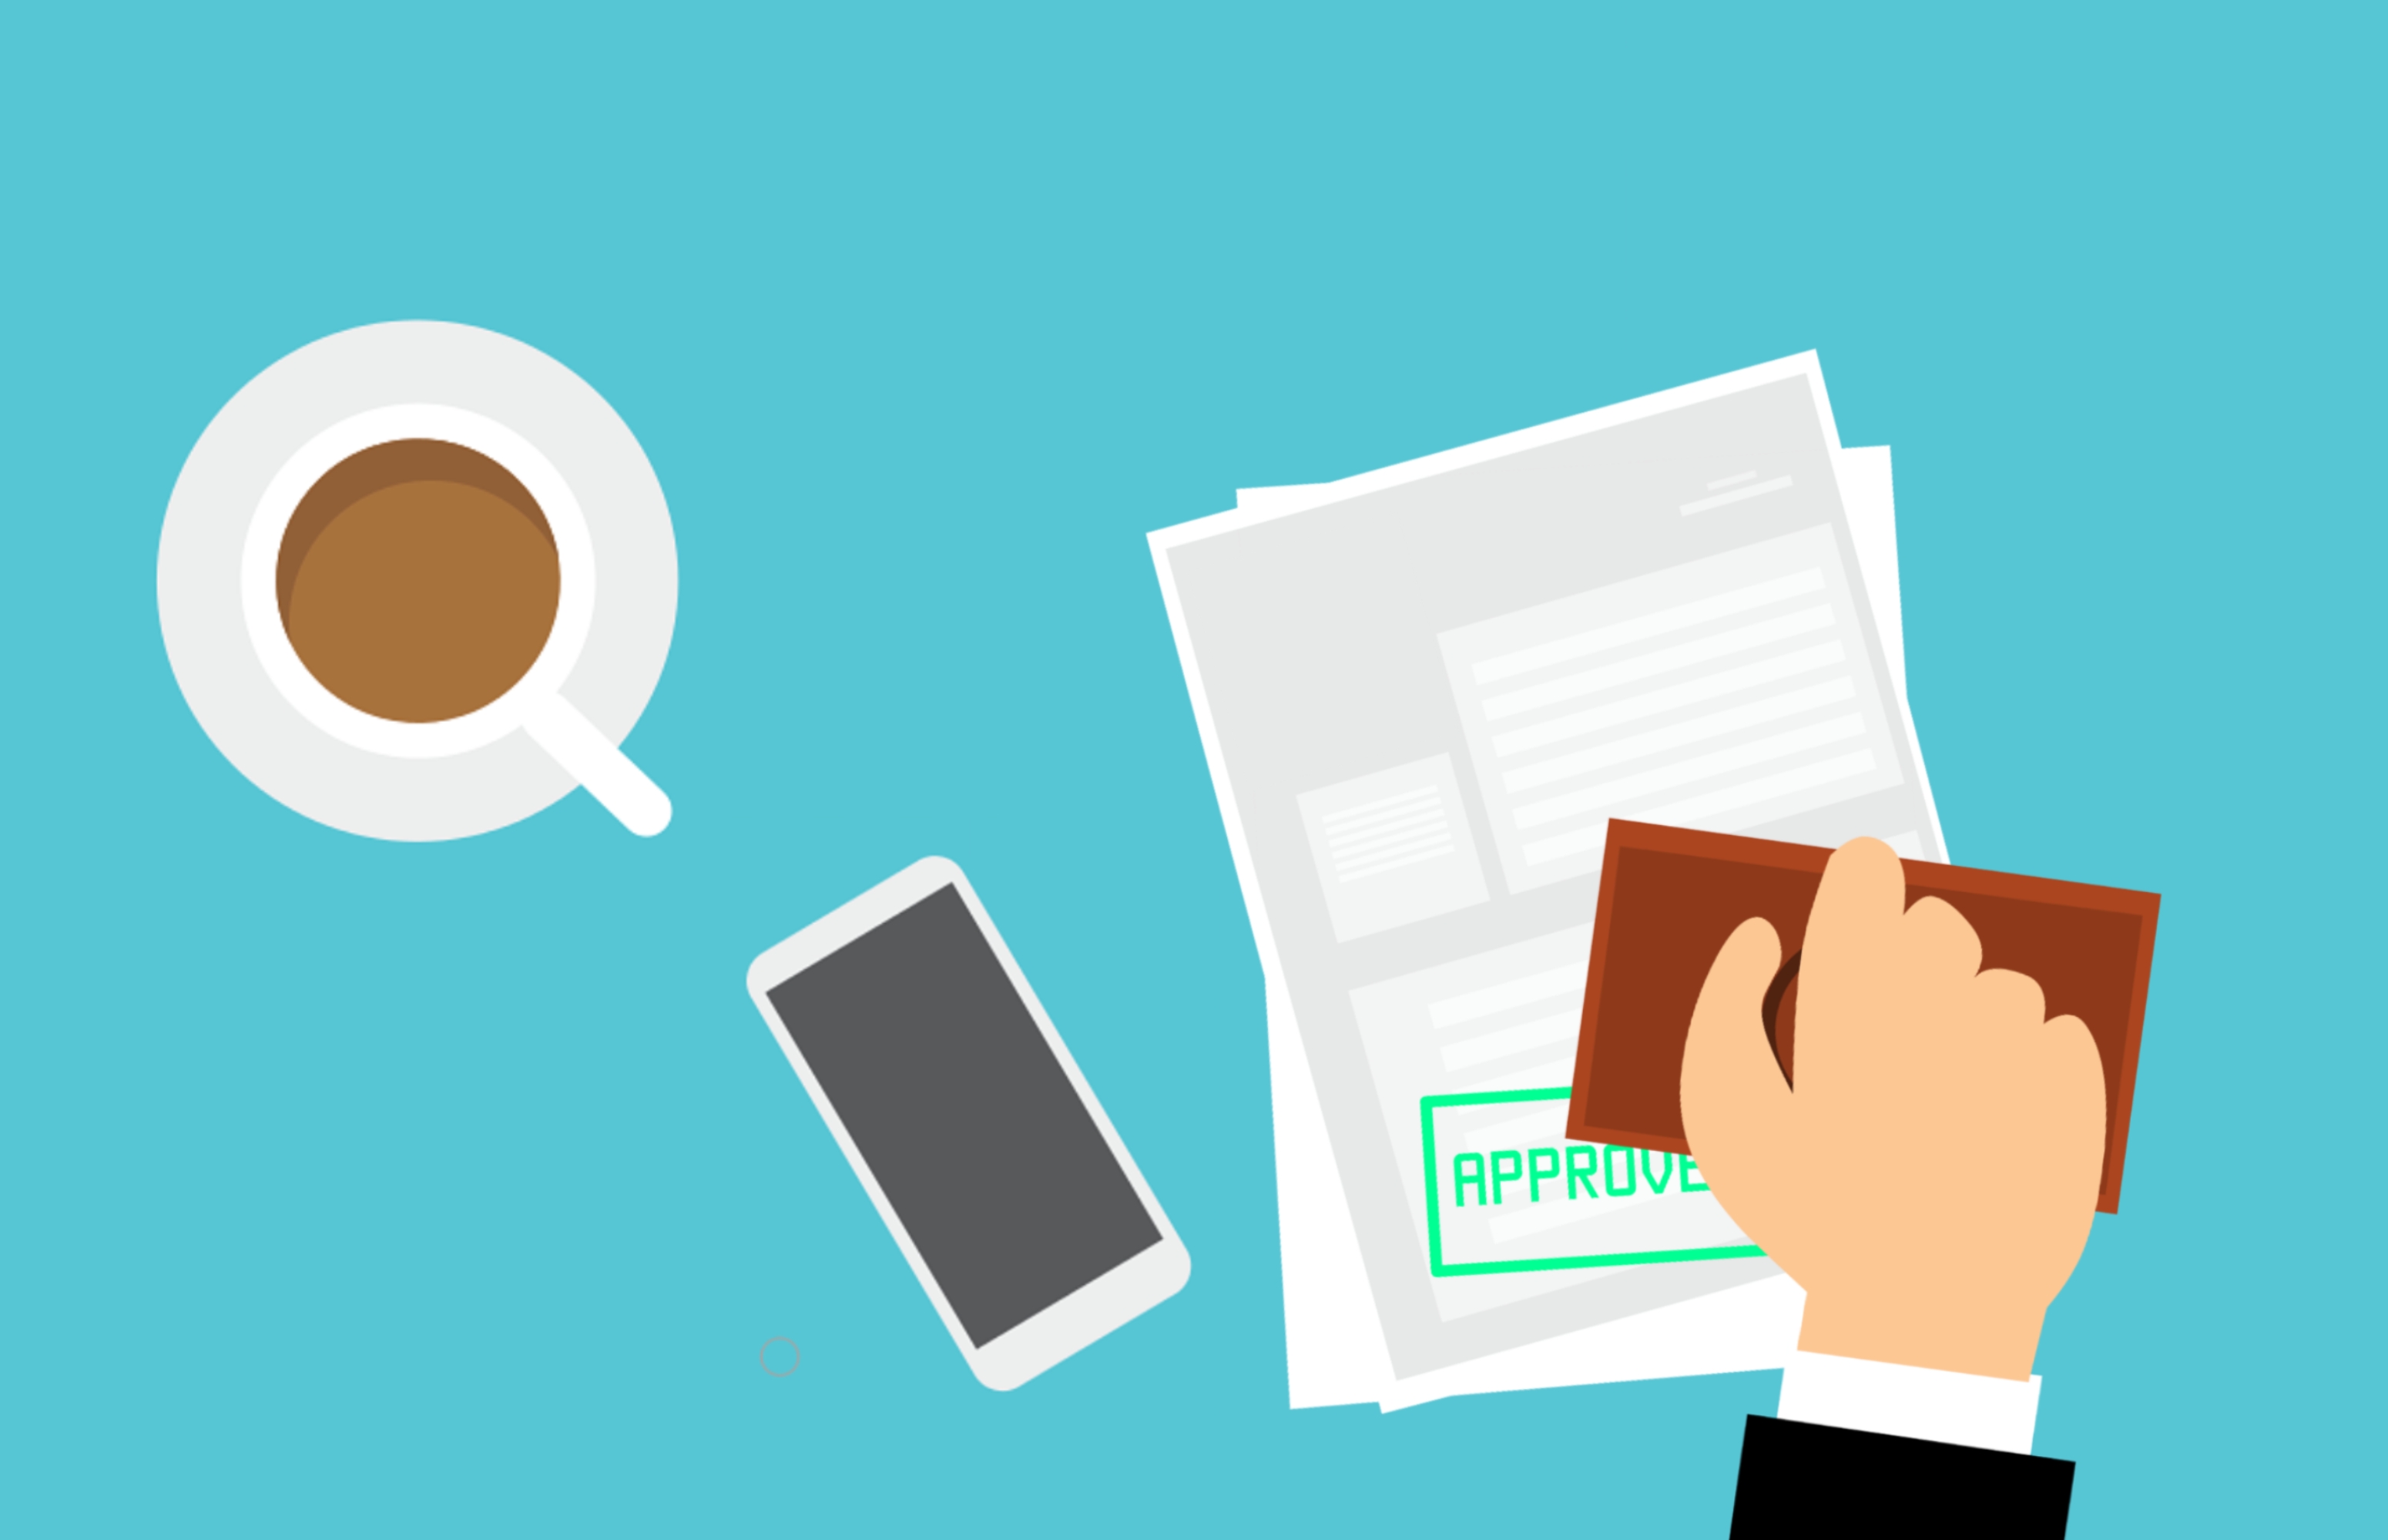
document, approved, stamp, paper, office, paperwork, application, agreement, business, finance, contract, success, legal, form, authority, approval, letter, text, graphic design, design, Material property, font, logo, illustration, brand, paper product, gesture, icon, graphics